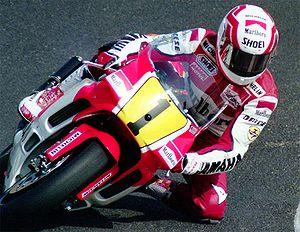
Eddie Lawson, né le 11 mars 1958 à San Antonio, est un pilote de vitesse moto américain.